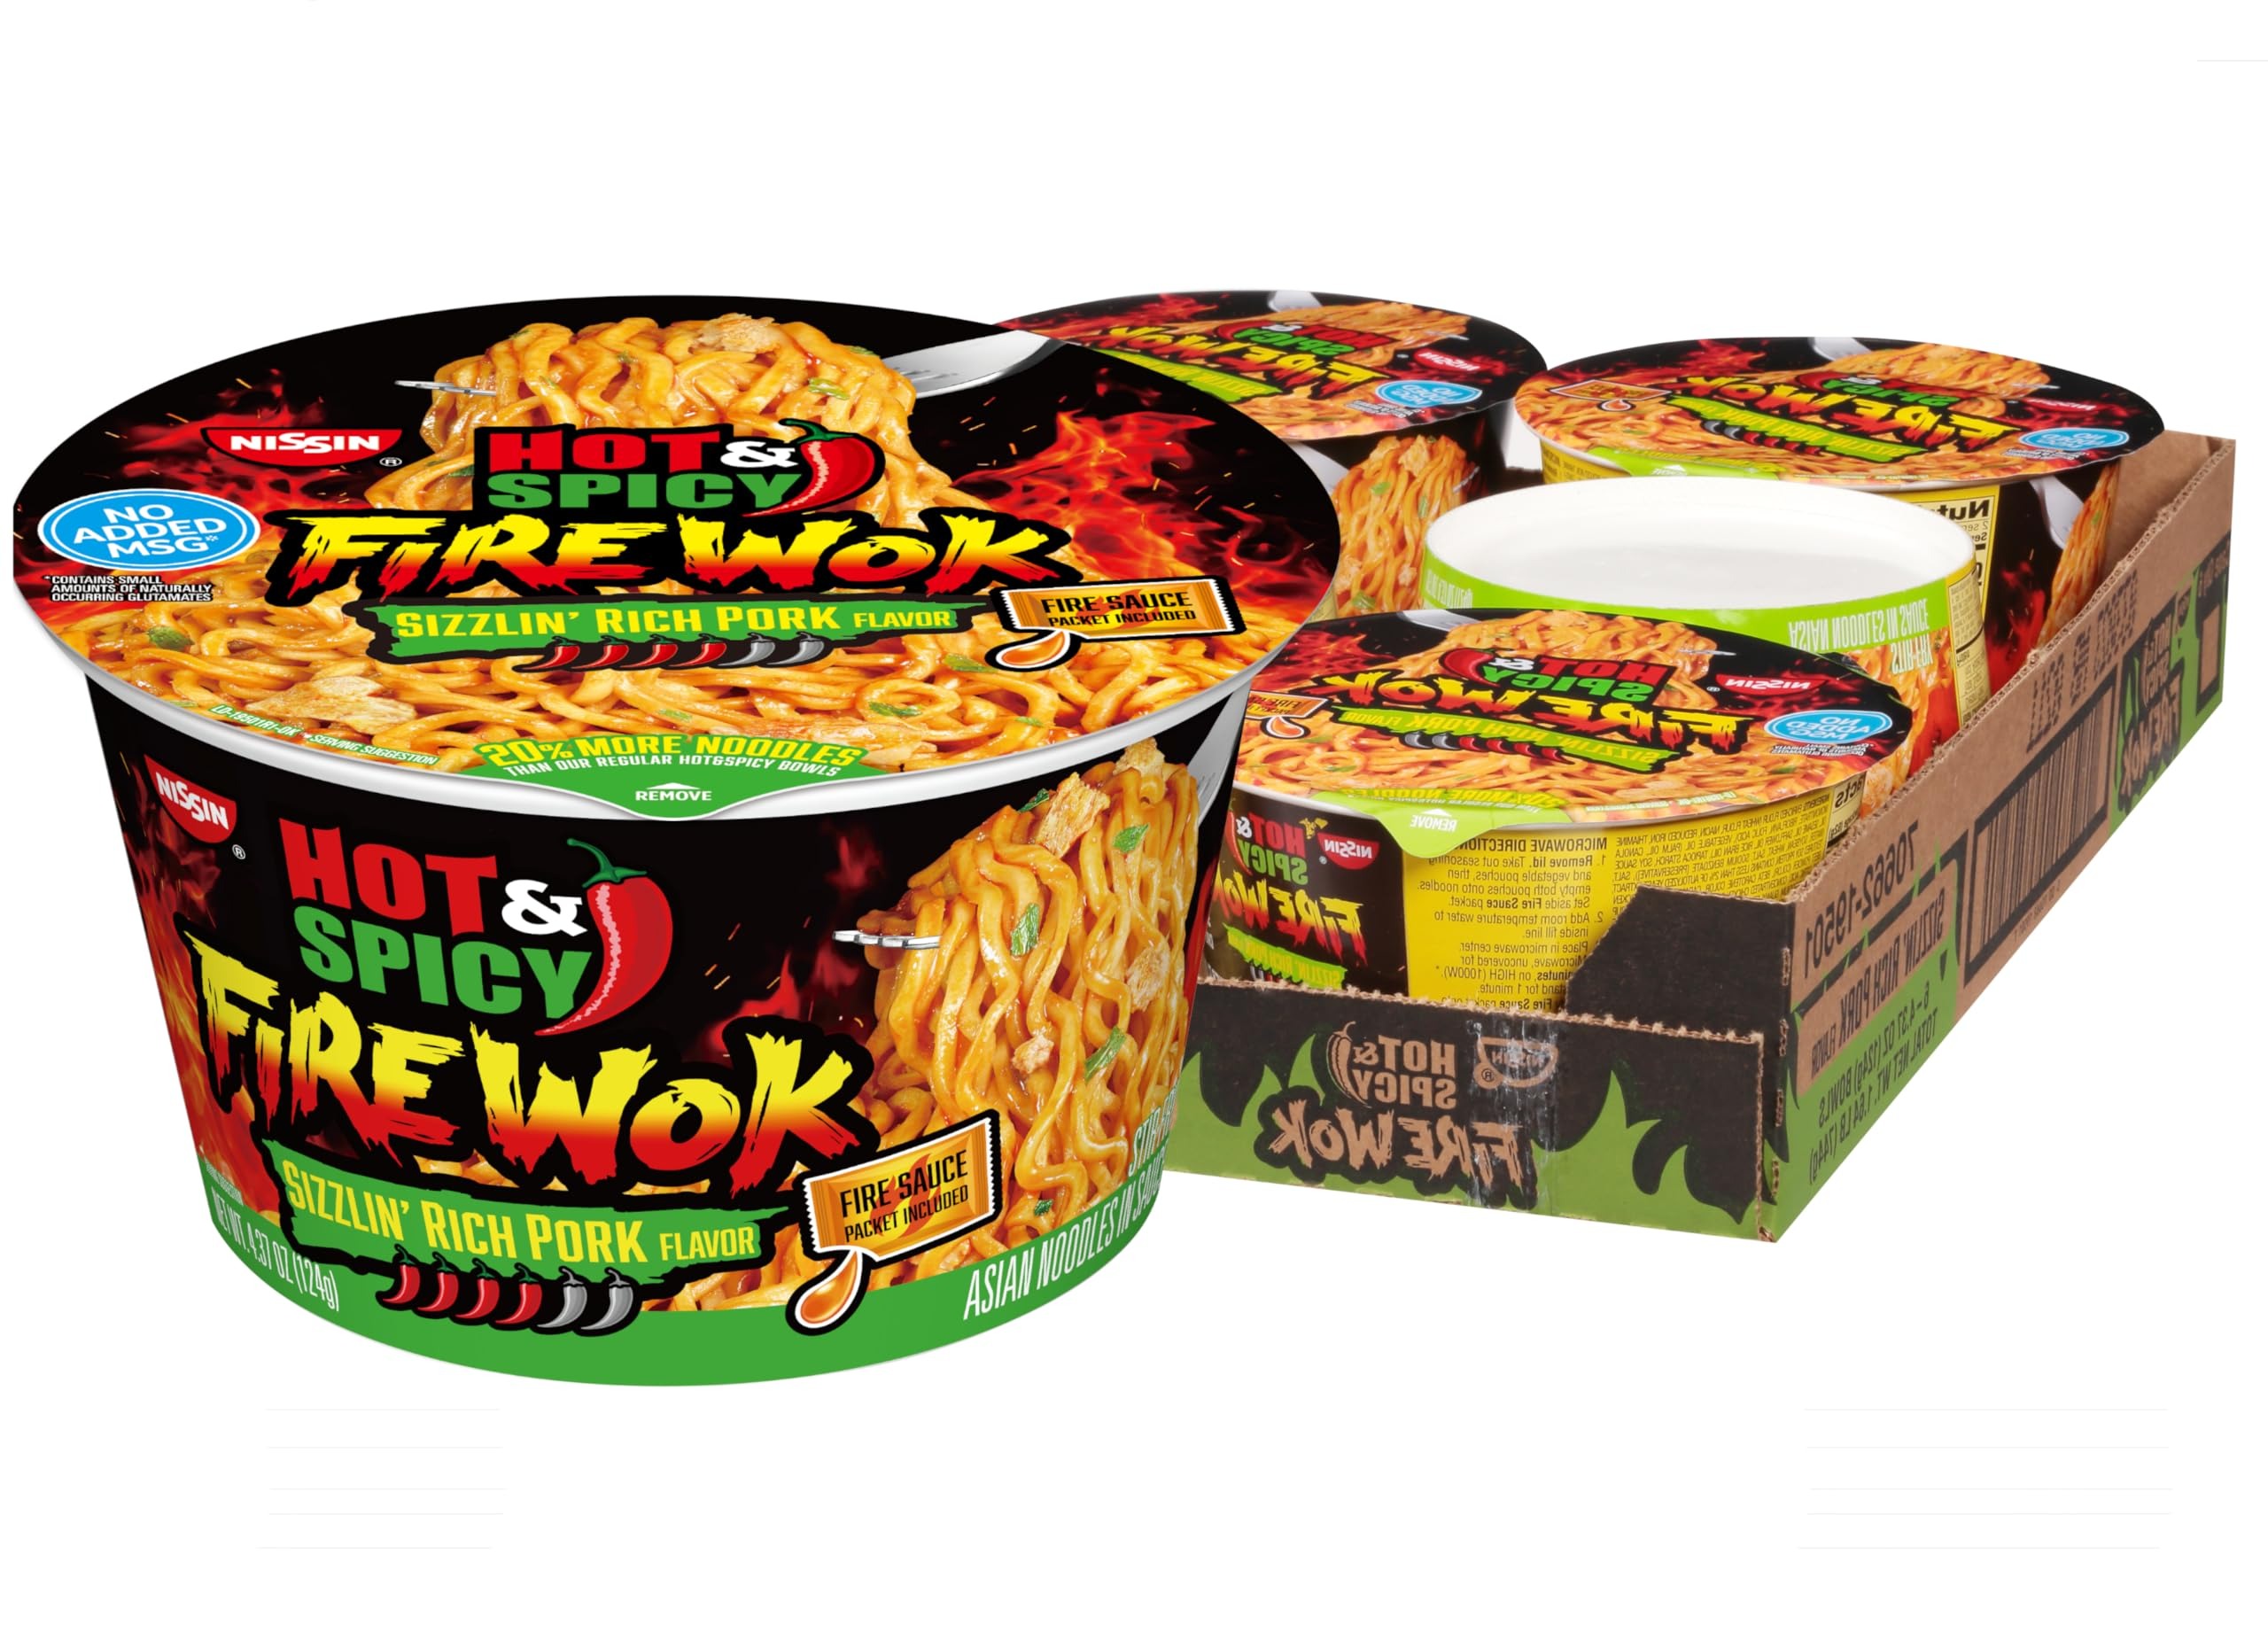
Item Name: Nissin Hot & Spicy Fire Wok, Sizzlin' Rich Pork, 4.37 Ounce (Pack of 6)
Bullet Point 1: Signature Fire Sauce Packet, unique for each flavor
Bullet Point 2: Premium vegetable packet
Bullet Point 3: Thick and hearty noodles with tapioca starch for a nice, chewy texture
Bullet Point 4: Microwavable and ready in 6 minutes (Cooks in just 5 minutes, let stand 1 minute)
Bullet Point 5: Savor the Flavor! Satisfying, hearty noodles inspired by rich Japanese pork bone broth and spiced up with a kick of a chili pepper-infused sauce
Value: 26.22
Unit: Ounce

Price: 2.24